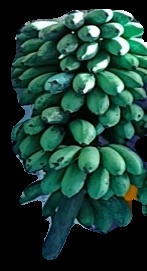
Variety: rasbale
Grade: grade2